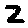
Label: 2